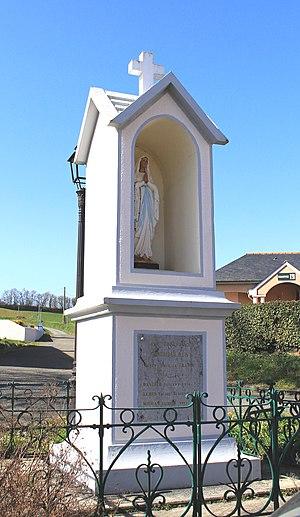
Monument aux morts de Moumoulous (Hautes-Pyrénées)
Les monuments aux morts de la guerre 1914-1918 peuvent être surmontés d'éléments symbolisant :
Moumoulous est une commune française située dans le département des Hautes-Pyrénées, en région Occitanie.